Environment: real
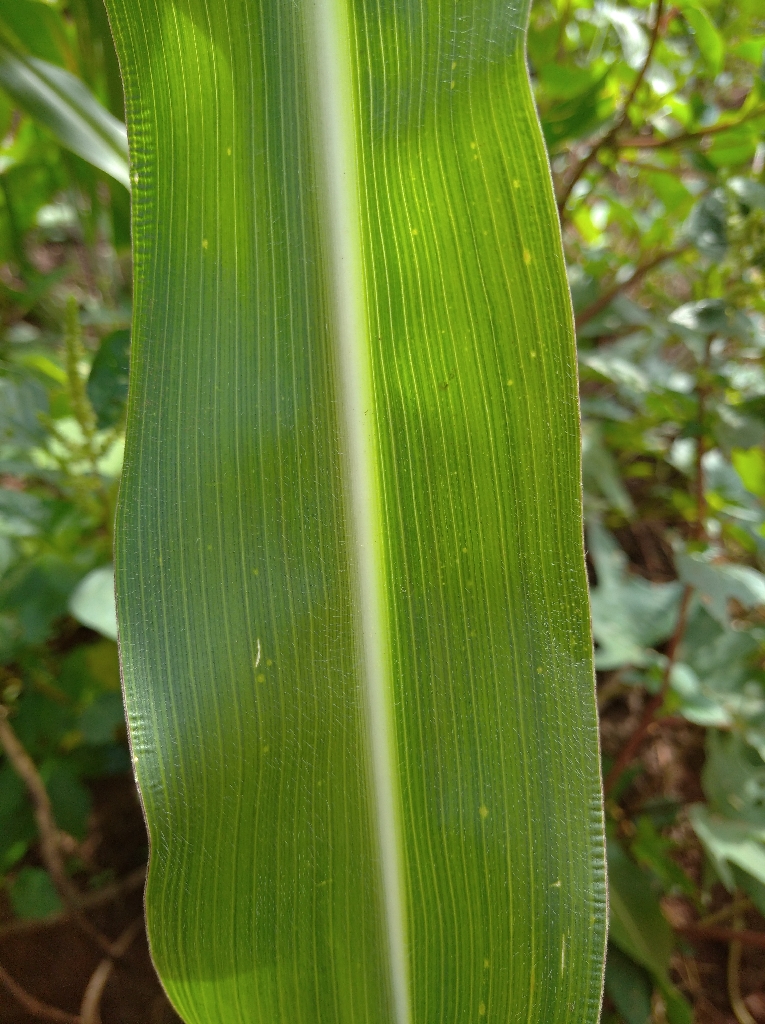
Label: healthy